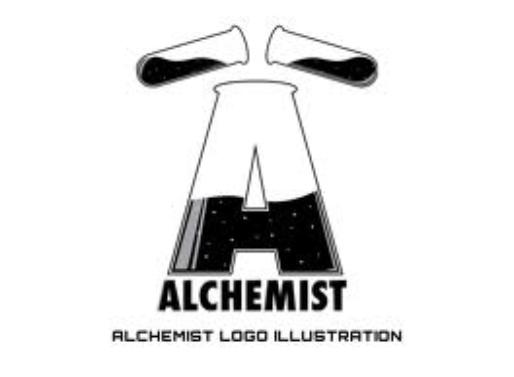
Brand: Alchemist
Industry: Clothes